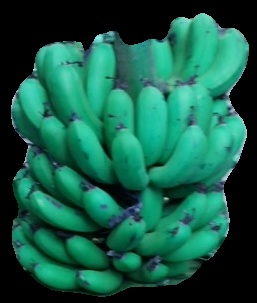
Variety: pachbale
Grade: grade2